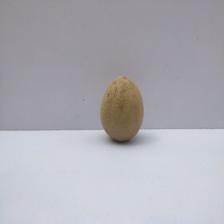
Size: Medium